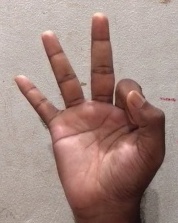
ASL sign: 9